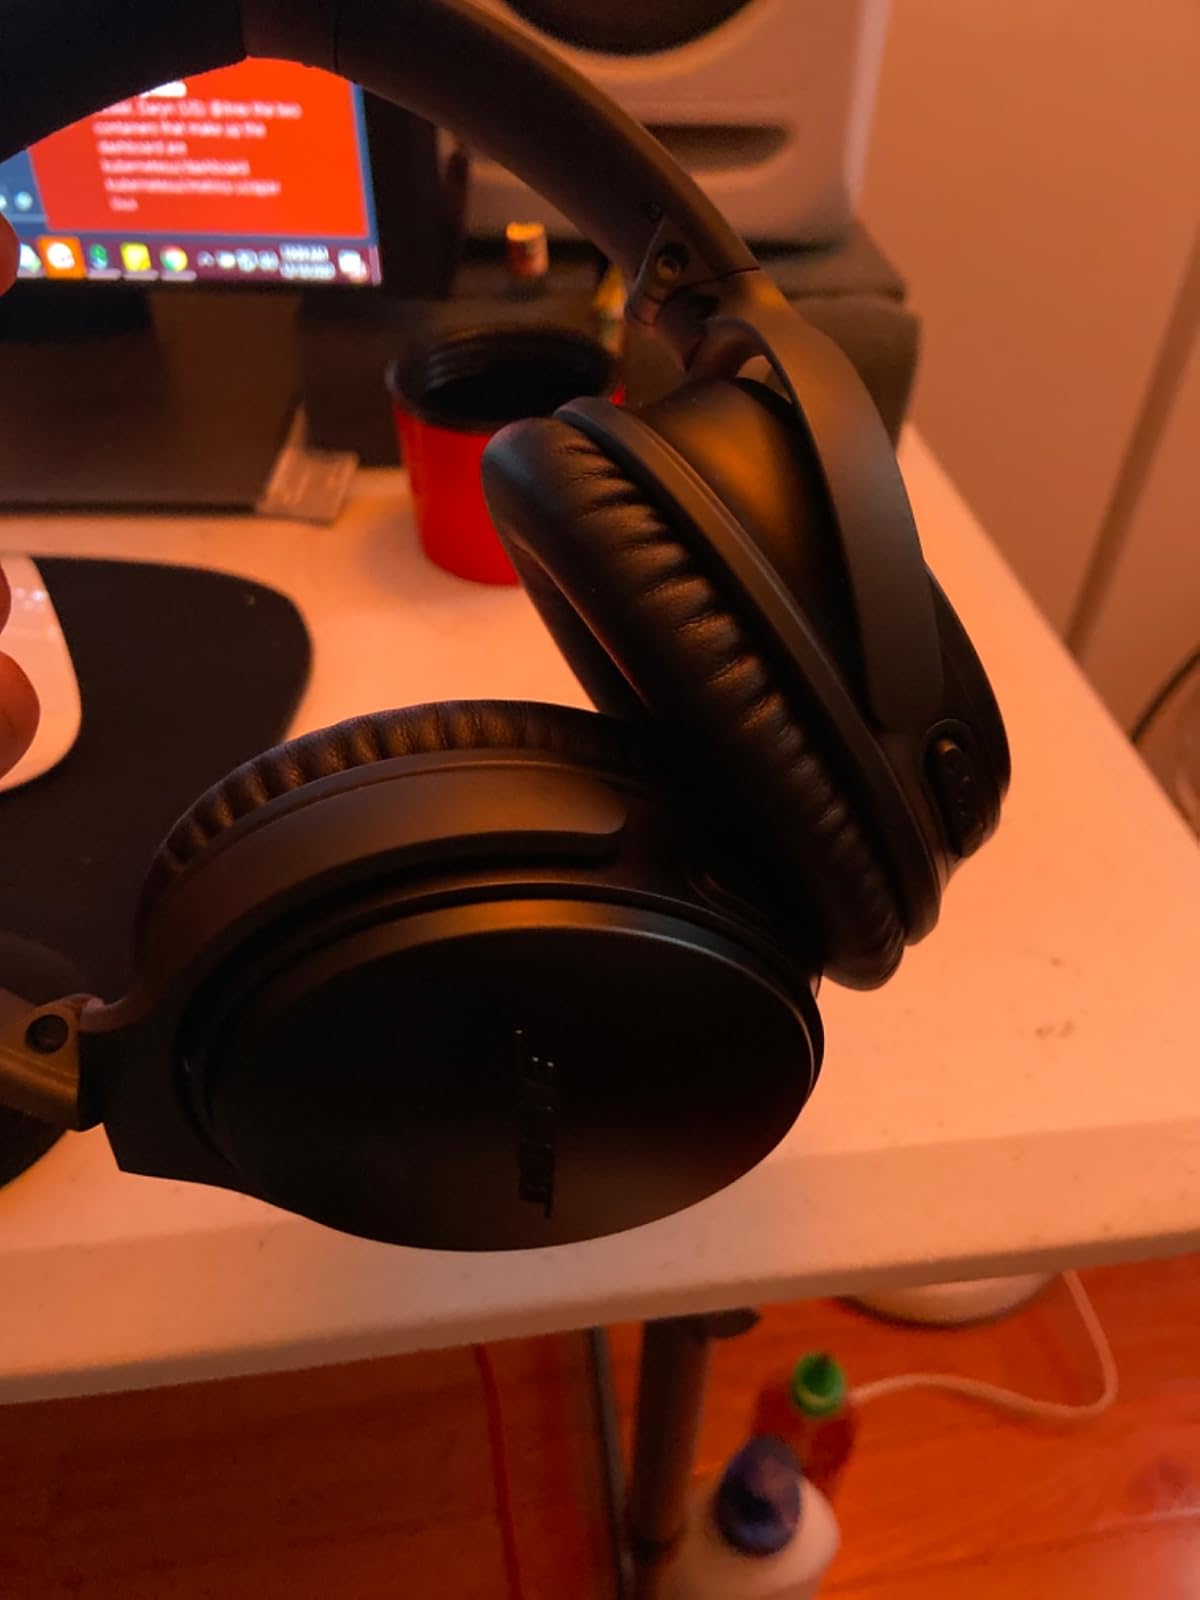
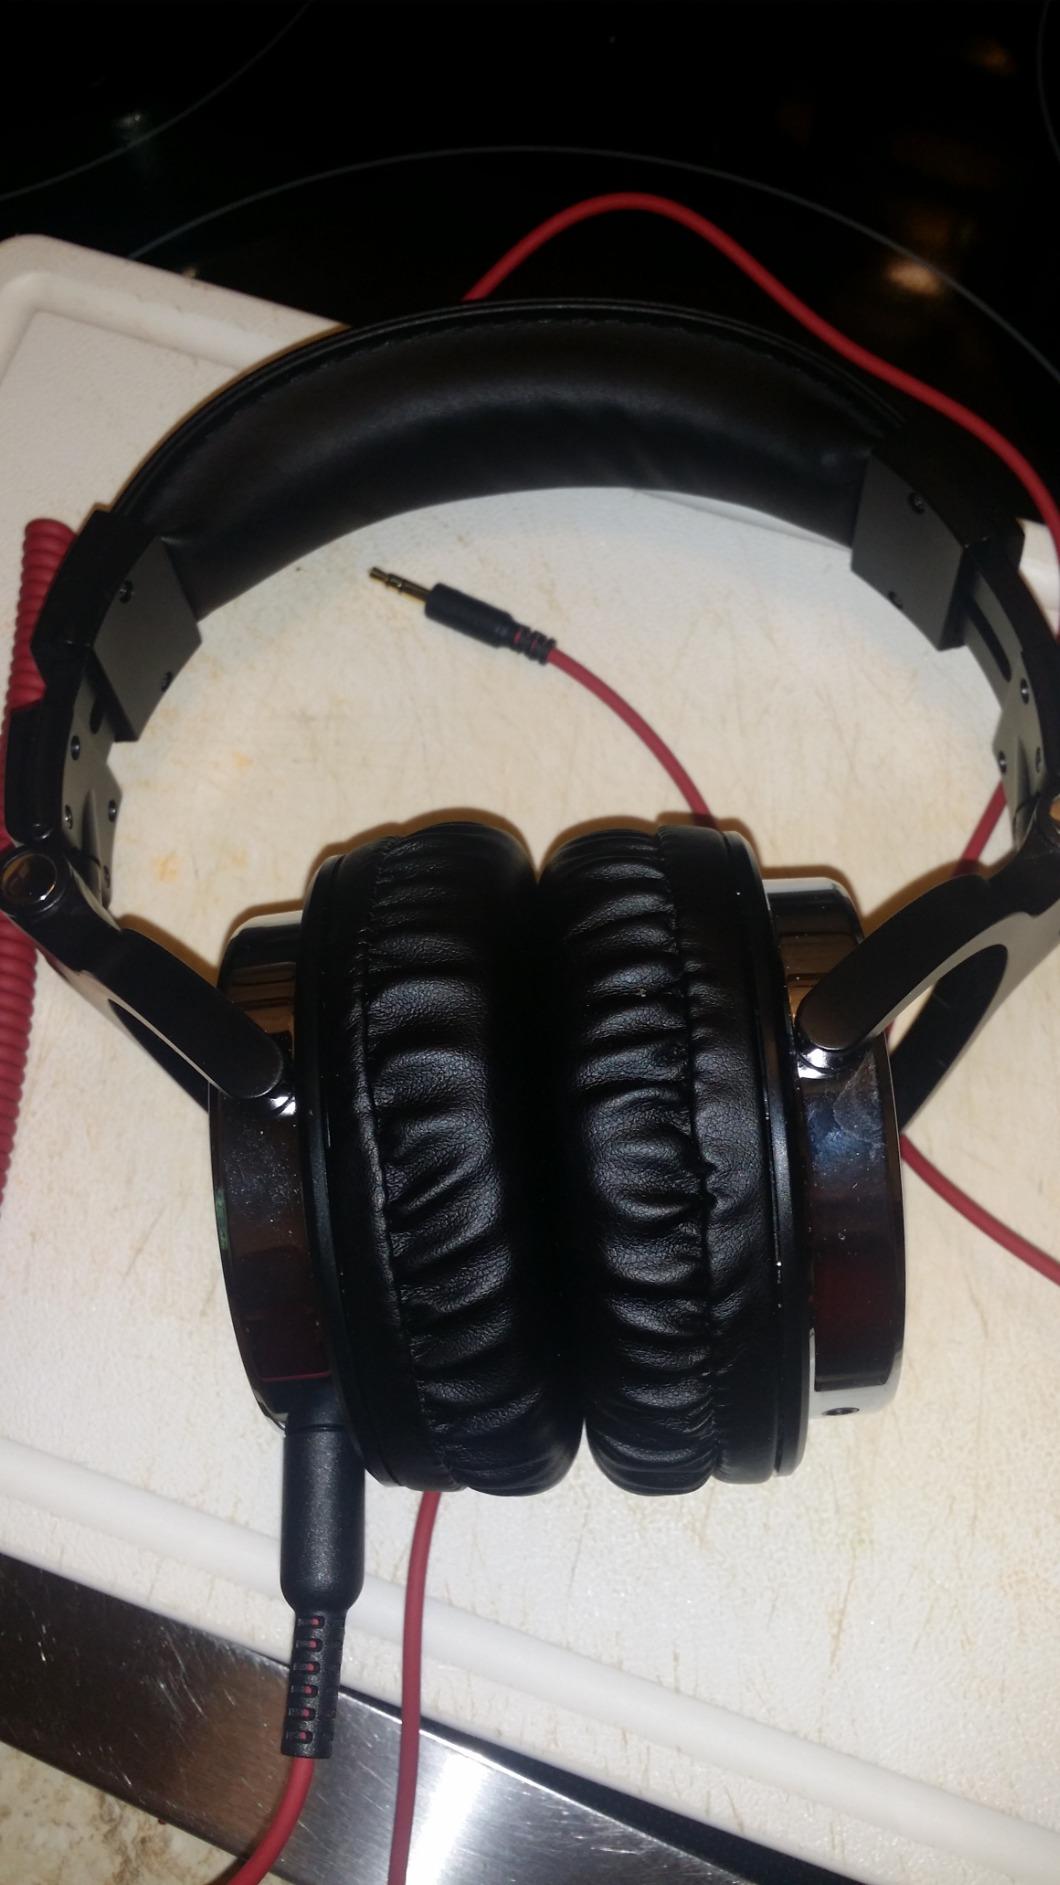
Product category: headphones
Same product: no